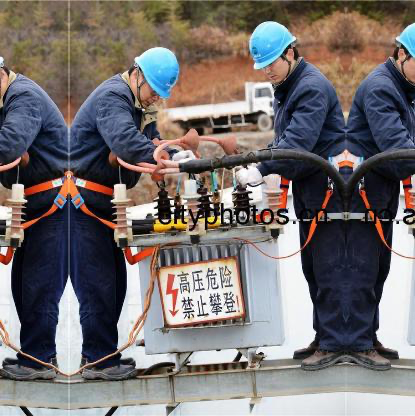
Objects in the image:
label: helmet
label: helmet
label: helmet
label: helmet